Paul Dumbrell

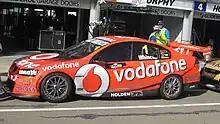

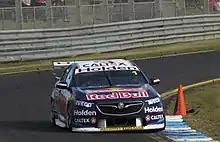
Paul Dumbrell won his third Sandown 500 in 2018, driving with Jamie Whincup

Despite his retirement from full-time racing, Dumbrell returned in a limited basis from 2012 onwards as a co-driver for the two-driver endurance races in V8 Supercars, the Sandown 500, Bathurst 1000 and since 2013, the Gold Coast 600. Dumbrell drives alongside seven-time series champion Jamie Whincup for Triple Eight Race Engineering.